Waveguide

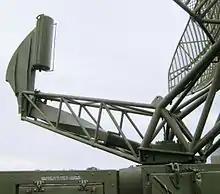
In this military radar, microwave radiation is transmitted between the source and the reflector by a waveguide. The figure suggests that microwaves leave the box in a circularly symmetric mode (allowing the antenna to rotate), then they are converted to a linear mode, and pass through a flexible stage. Their polarisation is then rotated in a twisted stage and finally they irradiate the parabolic antenna.

Waveguides used at optical frequencies are typically dielectric waveguides, structures in which a dielectric material with high permittivity, and thus high index of refraction, is surrounded by a material with lower permittivity. The structure guides optical waves by total internal reflection. An example of an optical waveguide is optical fiber.